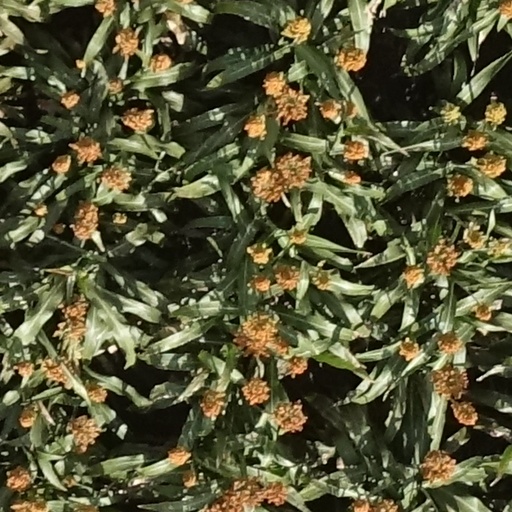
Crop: sorghum